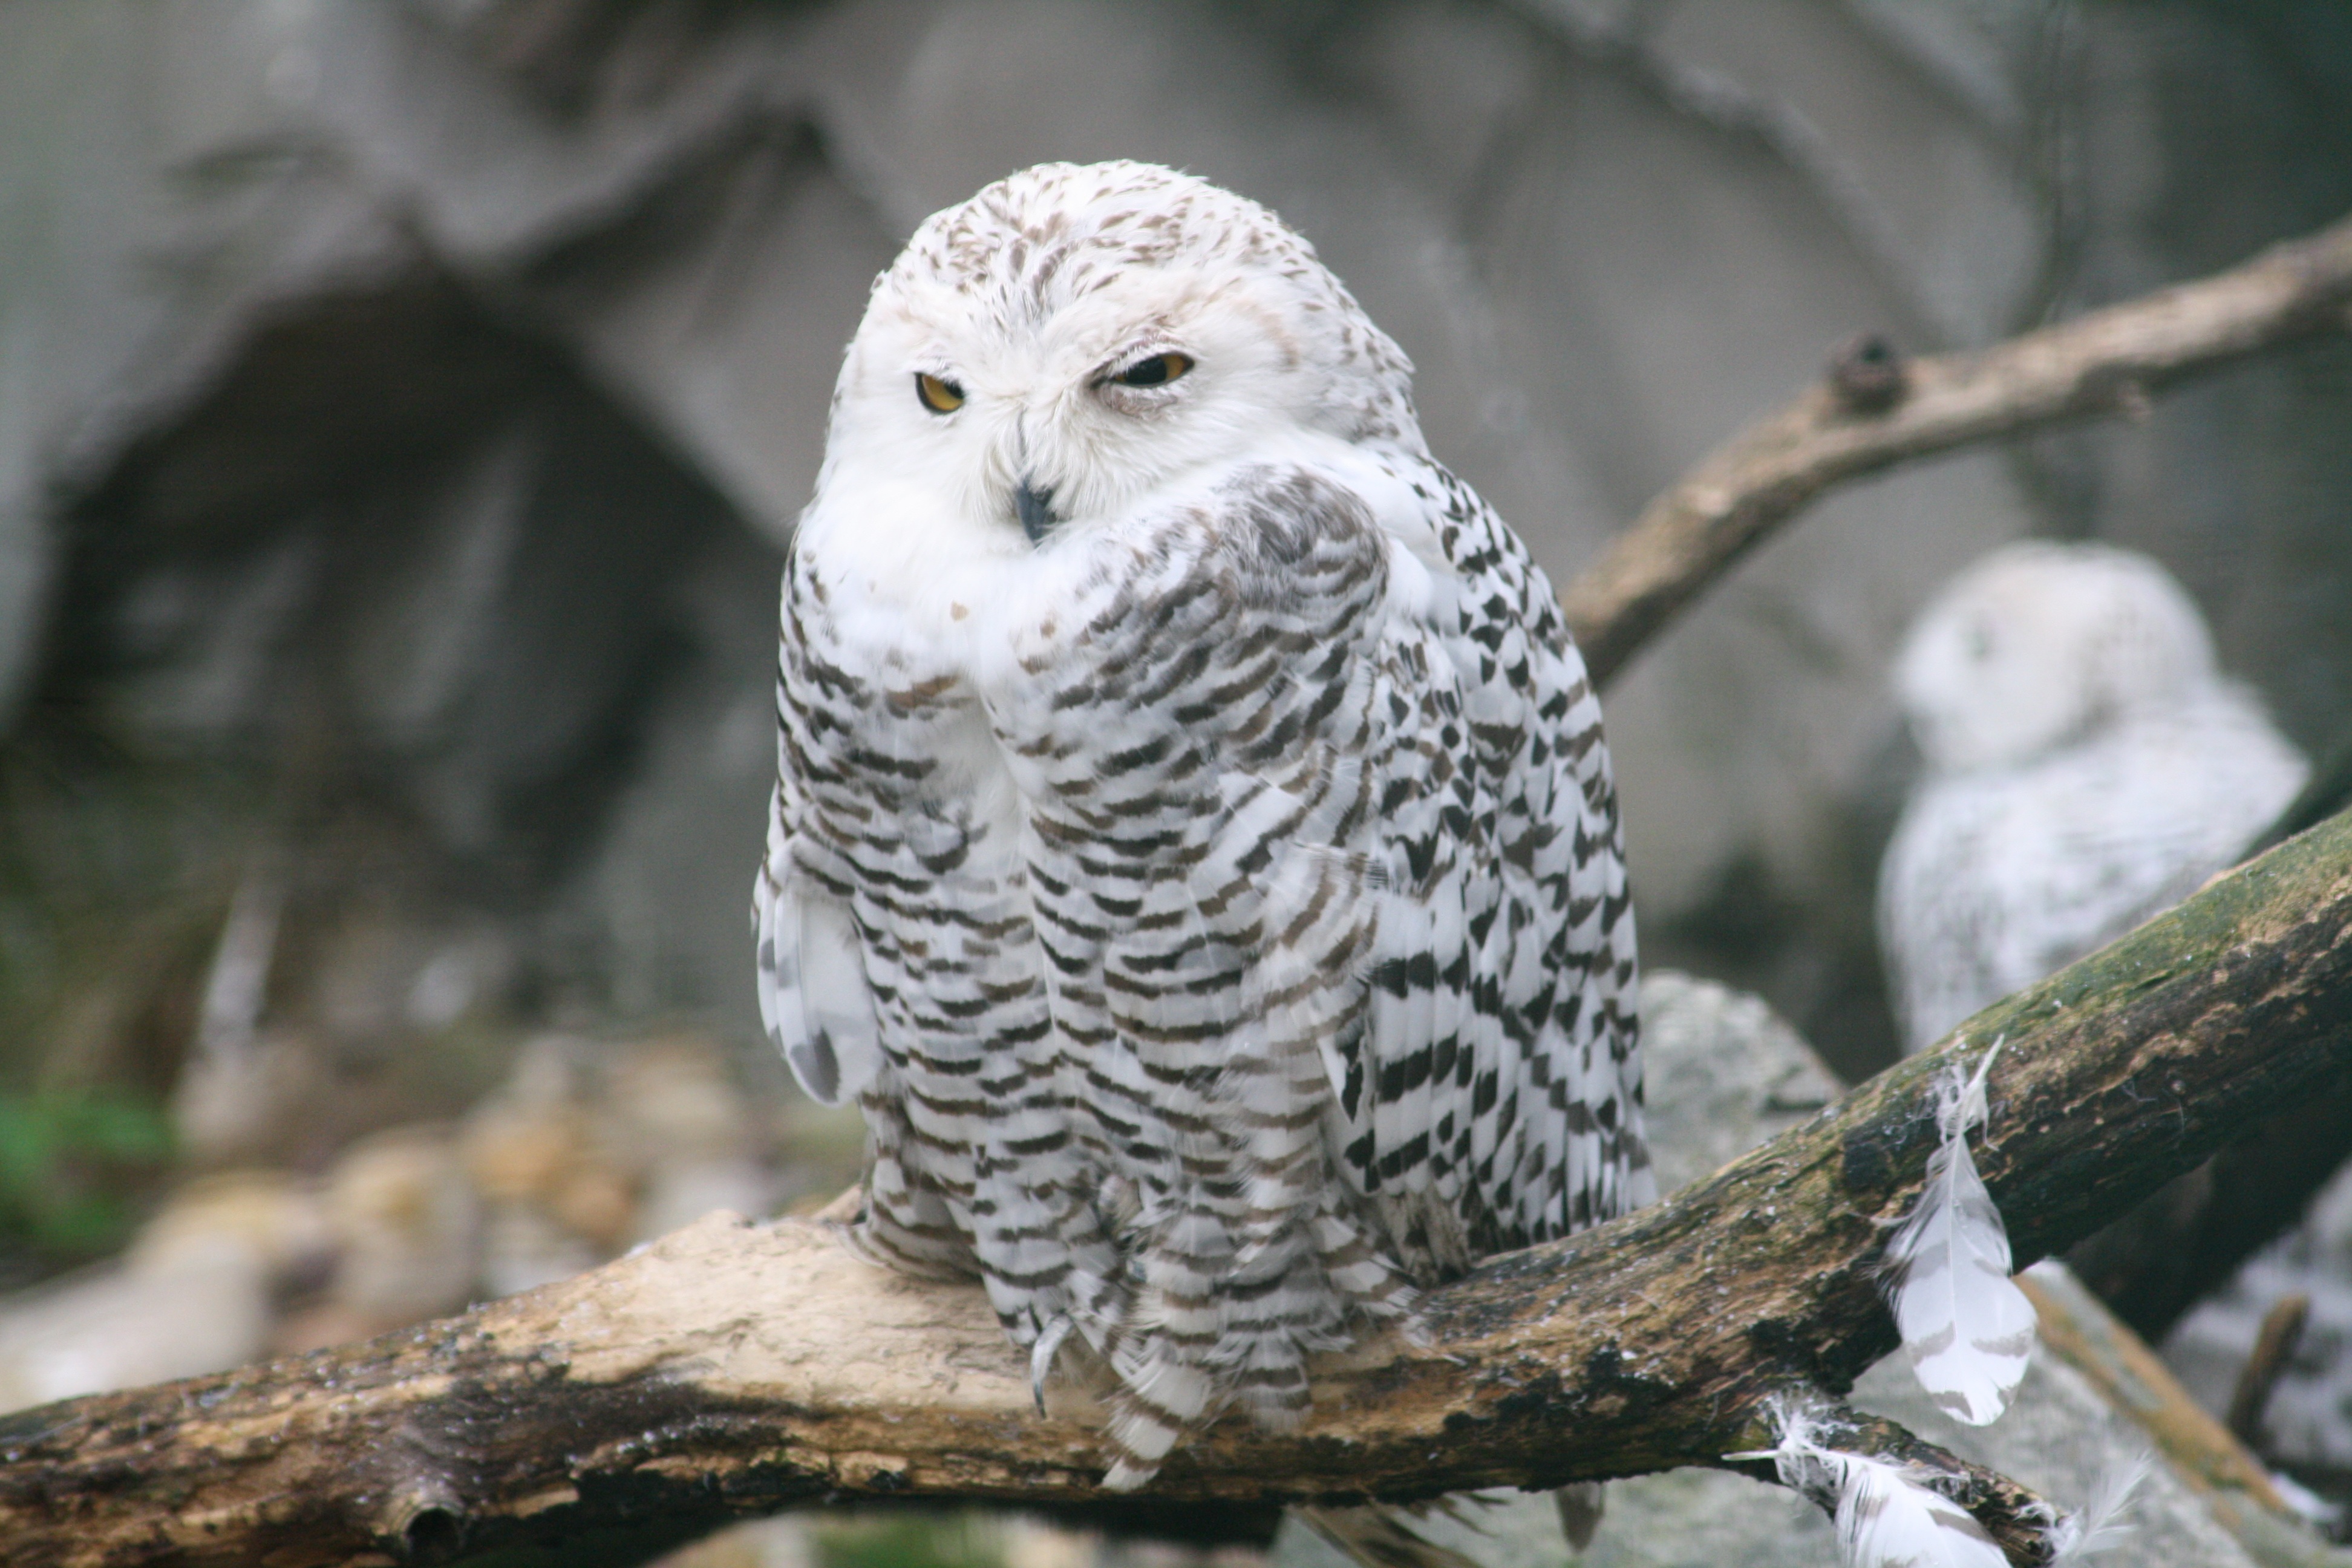
bird, wing, wildlife, zoo, young, beak, owl, fauna, bird of prey, animals, vertebrate, falcon, barn owl, great grey owl, after active, owl baby